Ethel Duffy Turner

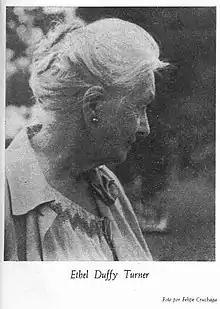
Ethel Duffy Turner

Ethel Evelyn Duffy Turner (1885 San Pablo – 1969 Cuernavaca) was an American journalist and writer. She was a witness to the events of the Mexican Revolution. She is known for her book "Ricardo Flores Magón and the Mexican Liberal Party".